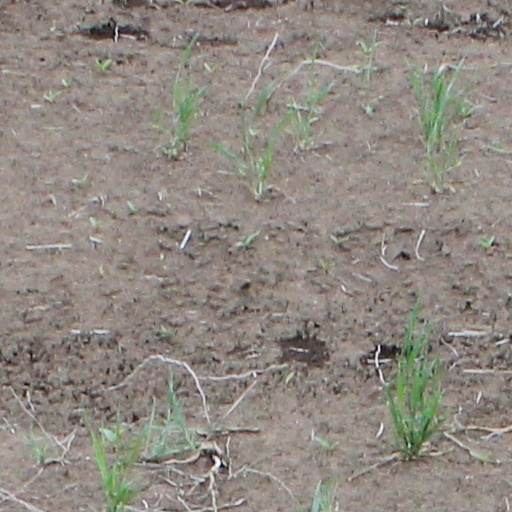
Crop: wheat